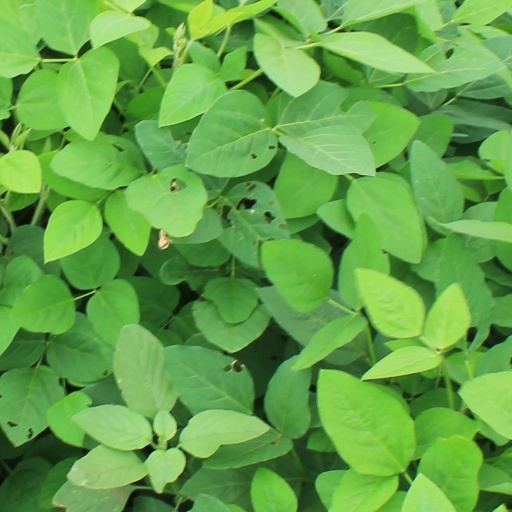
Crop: soybean